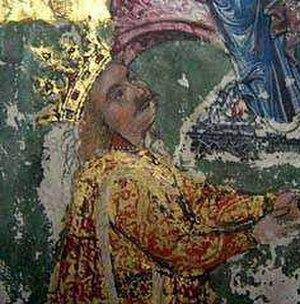
La Moldavie, en forme longue république de Moldavie ou république de Moldova, en roumain Moldova et Republica Moldova, est un pays enclavé d'Europe orientale situé entre la Roumanie et l'Ukraine, englobant des parties des régions historiques de Bessarabie et de Podolie méridionale. Sa capitale est Chișinău.